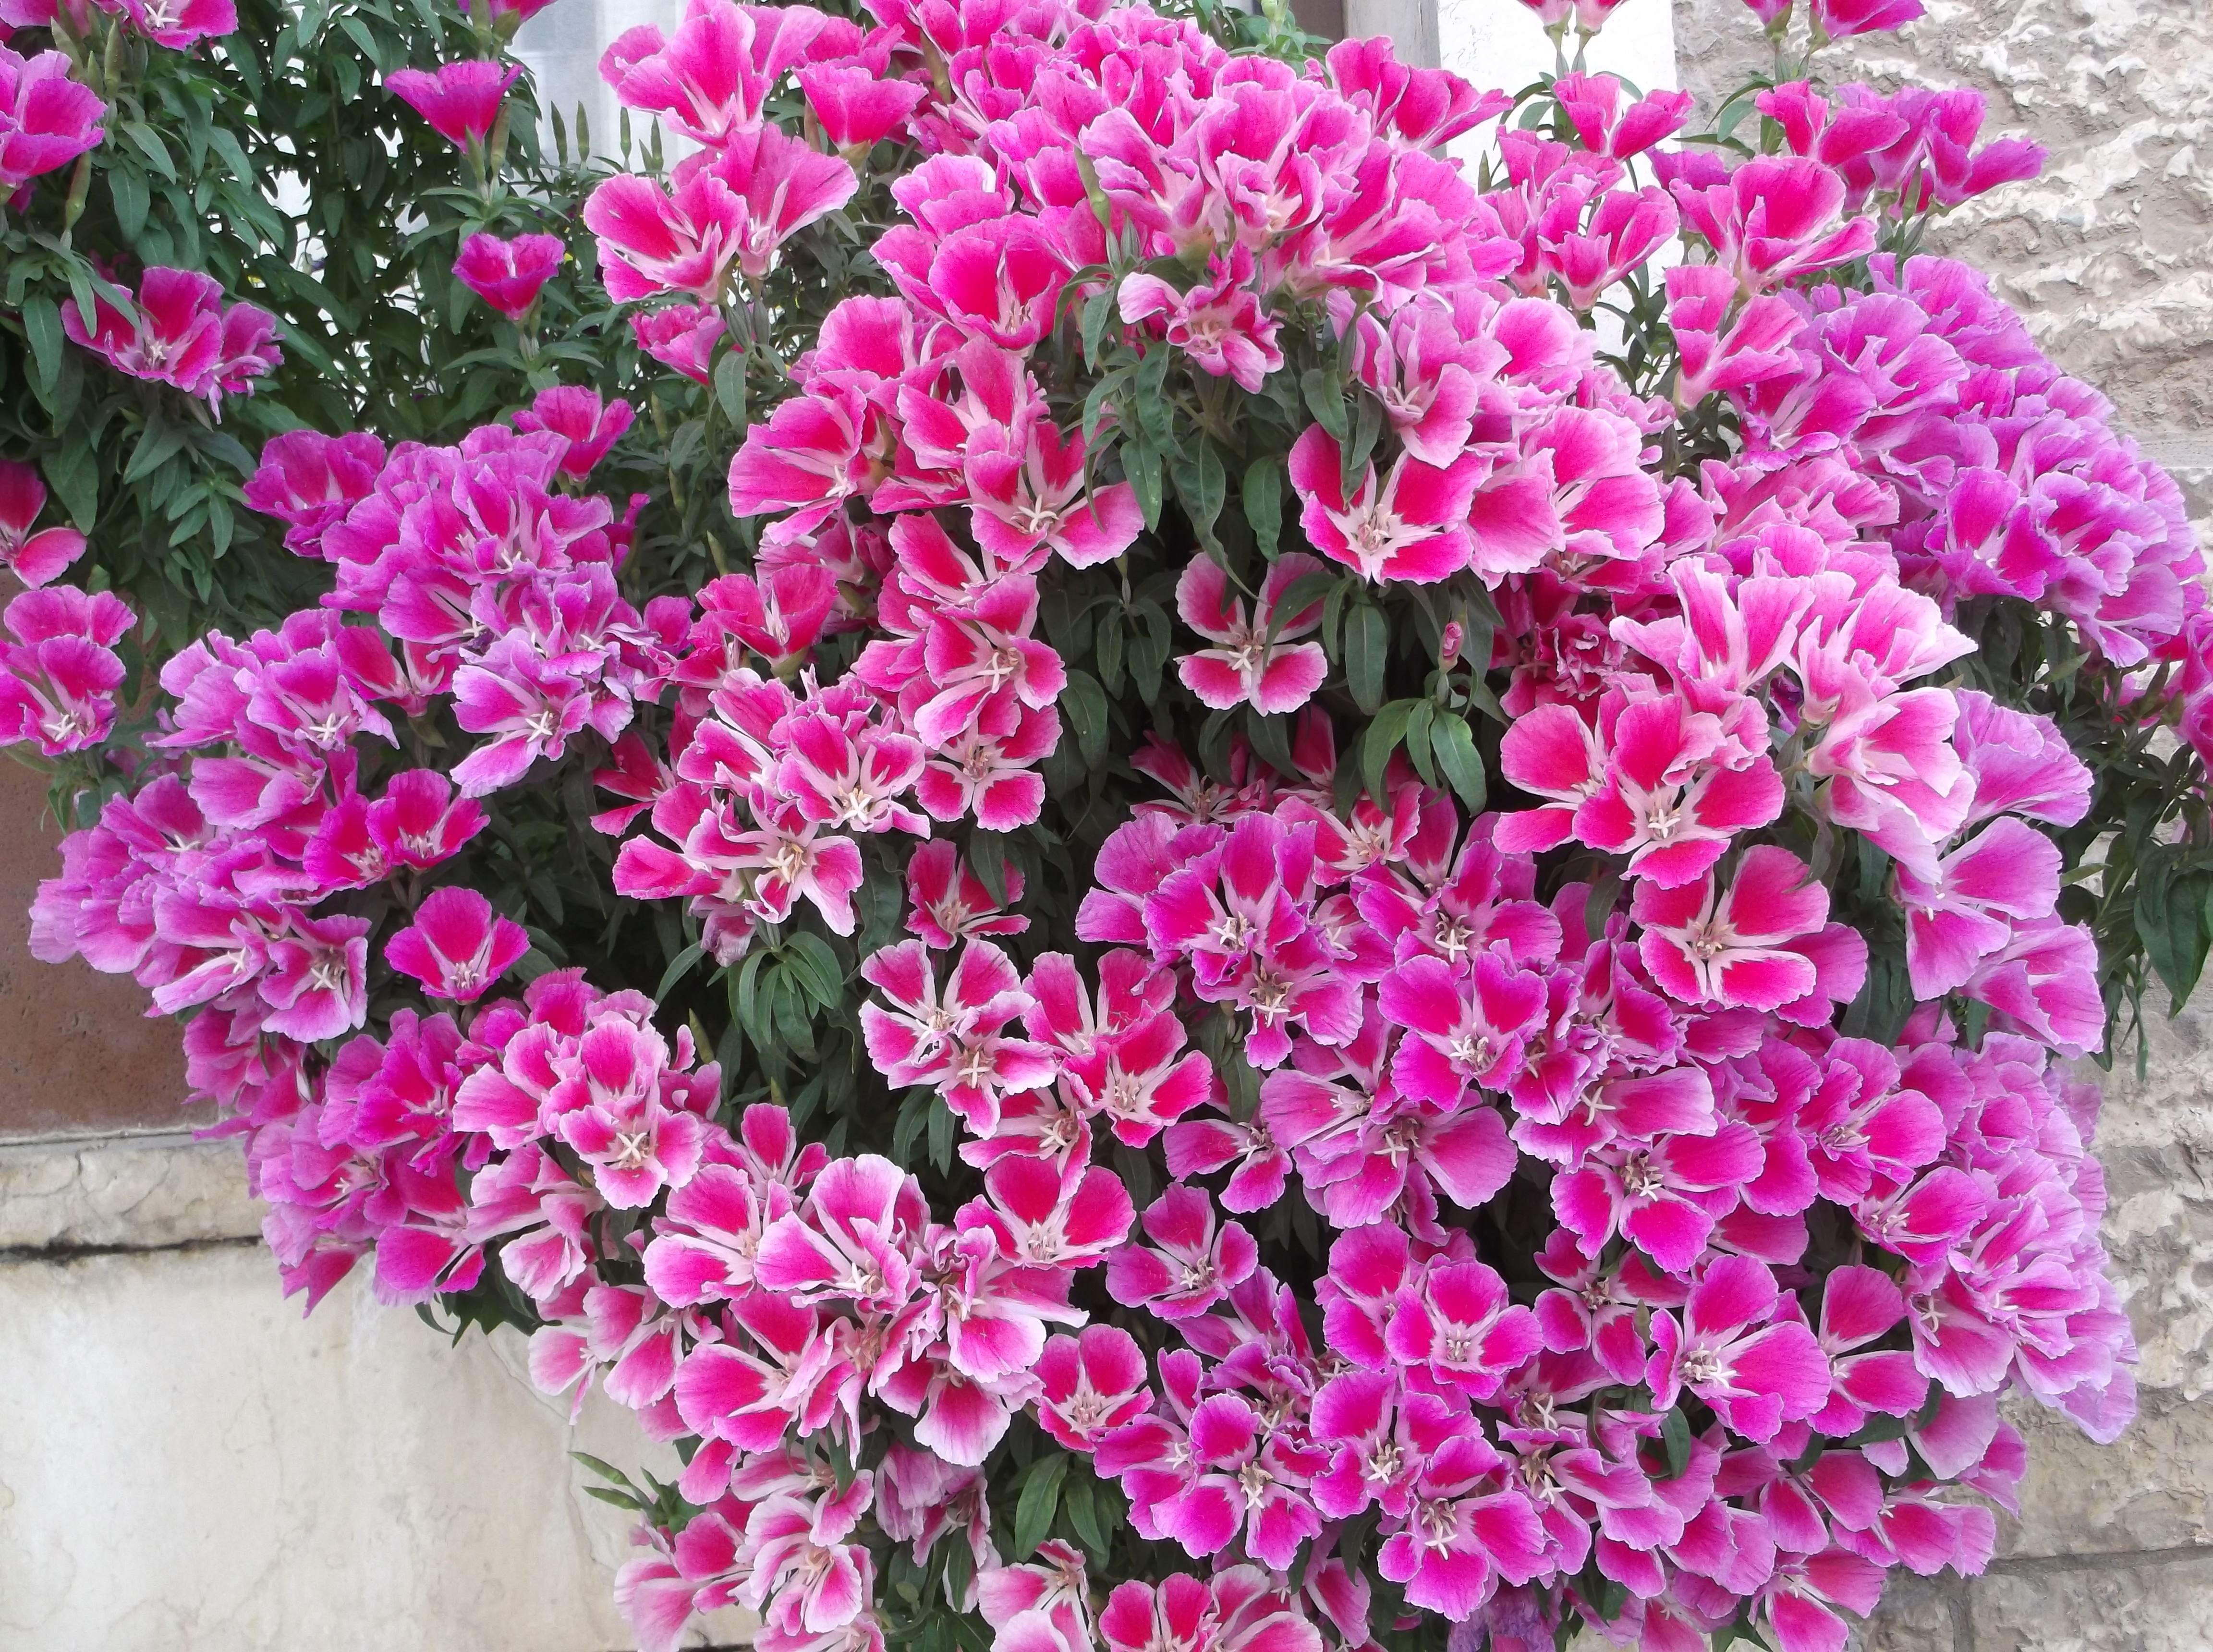
landscape, nature, blossom, mountain, people, plant, countryside, flower, petal, summer, vacation, tourist, travel, natural, tourism, trip, pink, flora, flowers, shrub, discovery, lily, floristry, search, dianthus, online, flowering plant, nature landscape, beautiful landscape, flower bouquet, cut flowers, summer landscape, annual plant, land plant, pink family